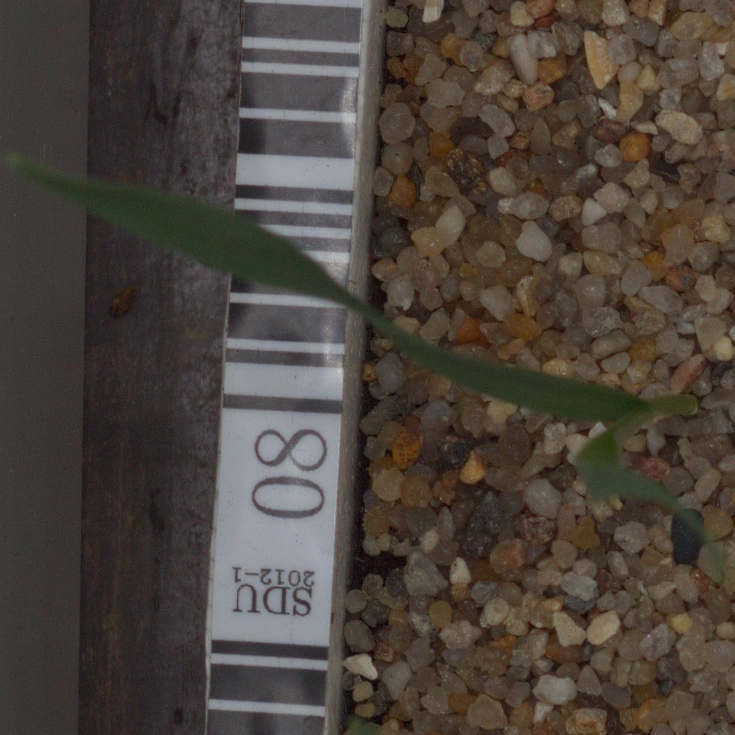
Label: common_wheat